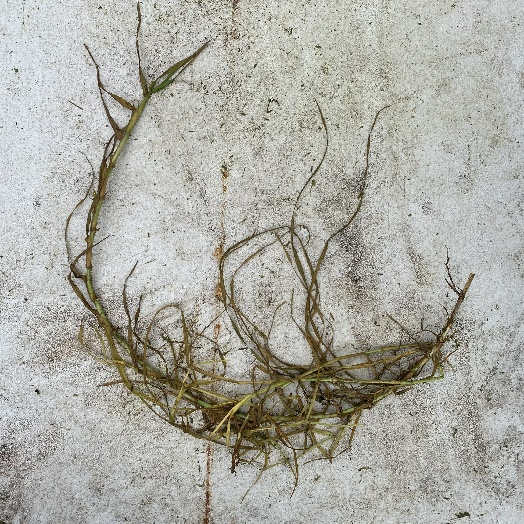
Label: Vegetation